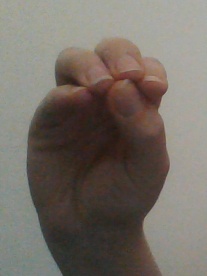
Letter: ha